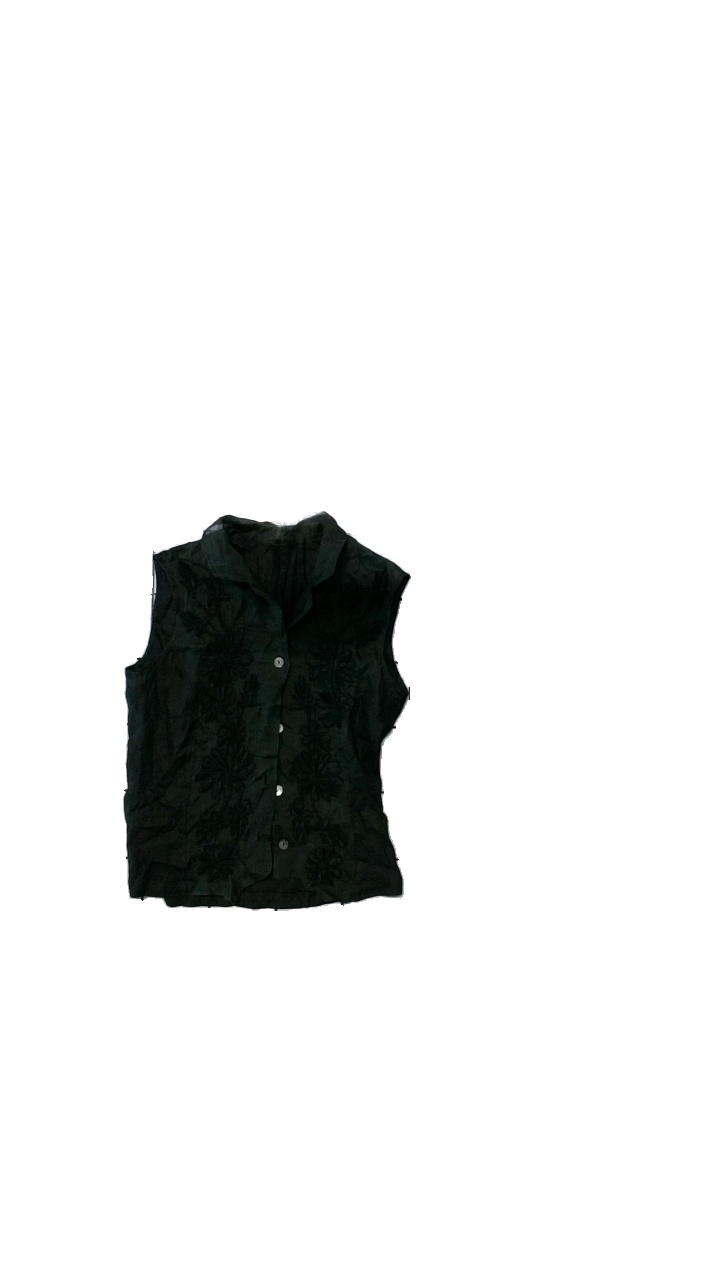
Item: Blouse (Ladies)
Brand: Missing
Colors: Black
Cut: None
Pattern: Embroidered
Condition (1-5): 4
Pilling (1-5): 5
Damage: Ripped fabric
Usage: Export
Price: <50